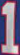
Number: 1